Prince George's County Public Schools

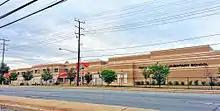
Rosa L. Parks Elementary School

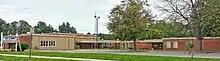
Lewisdale Elementary School

Elementary schools in Prince George's County operate in several configurations, ranging from Pre-K (Head Start) through grade 6. Most elementary schools operate under a kindergarten through grade 6 configuration, and lack a pre-kindergarten/Head Start program. More recently, with boundary realignments to ease overcrowding and with the opening of newer and larger schools and increased funding, several schools have changed to a PreK-6th grade configuration while others have added a Pre-kindergarten, but dropped the sixth grade, to change to a Pre-K through grade 5 school. The sixth grades from those schools were added to the elementary schools' feeder middle schools.